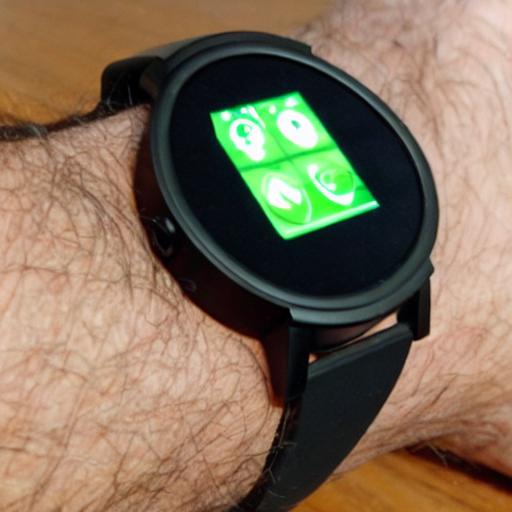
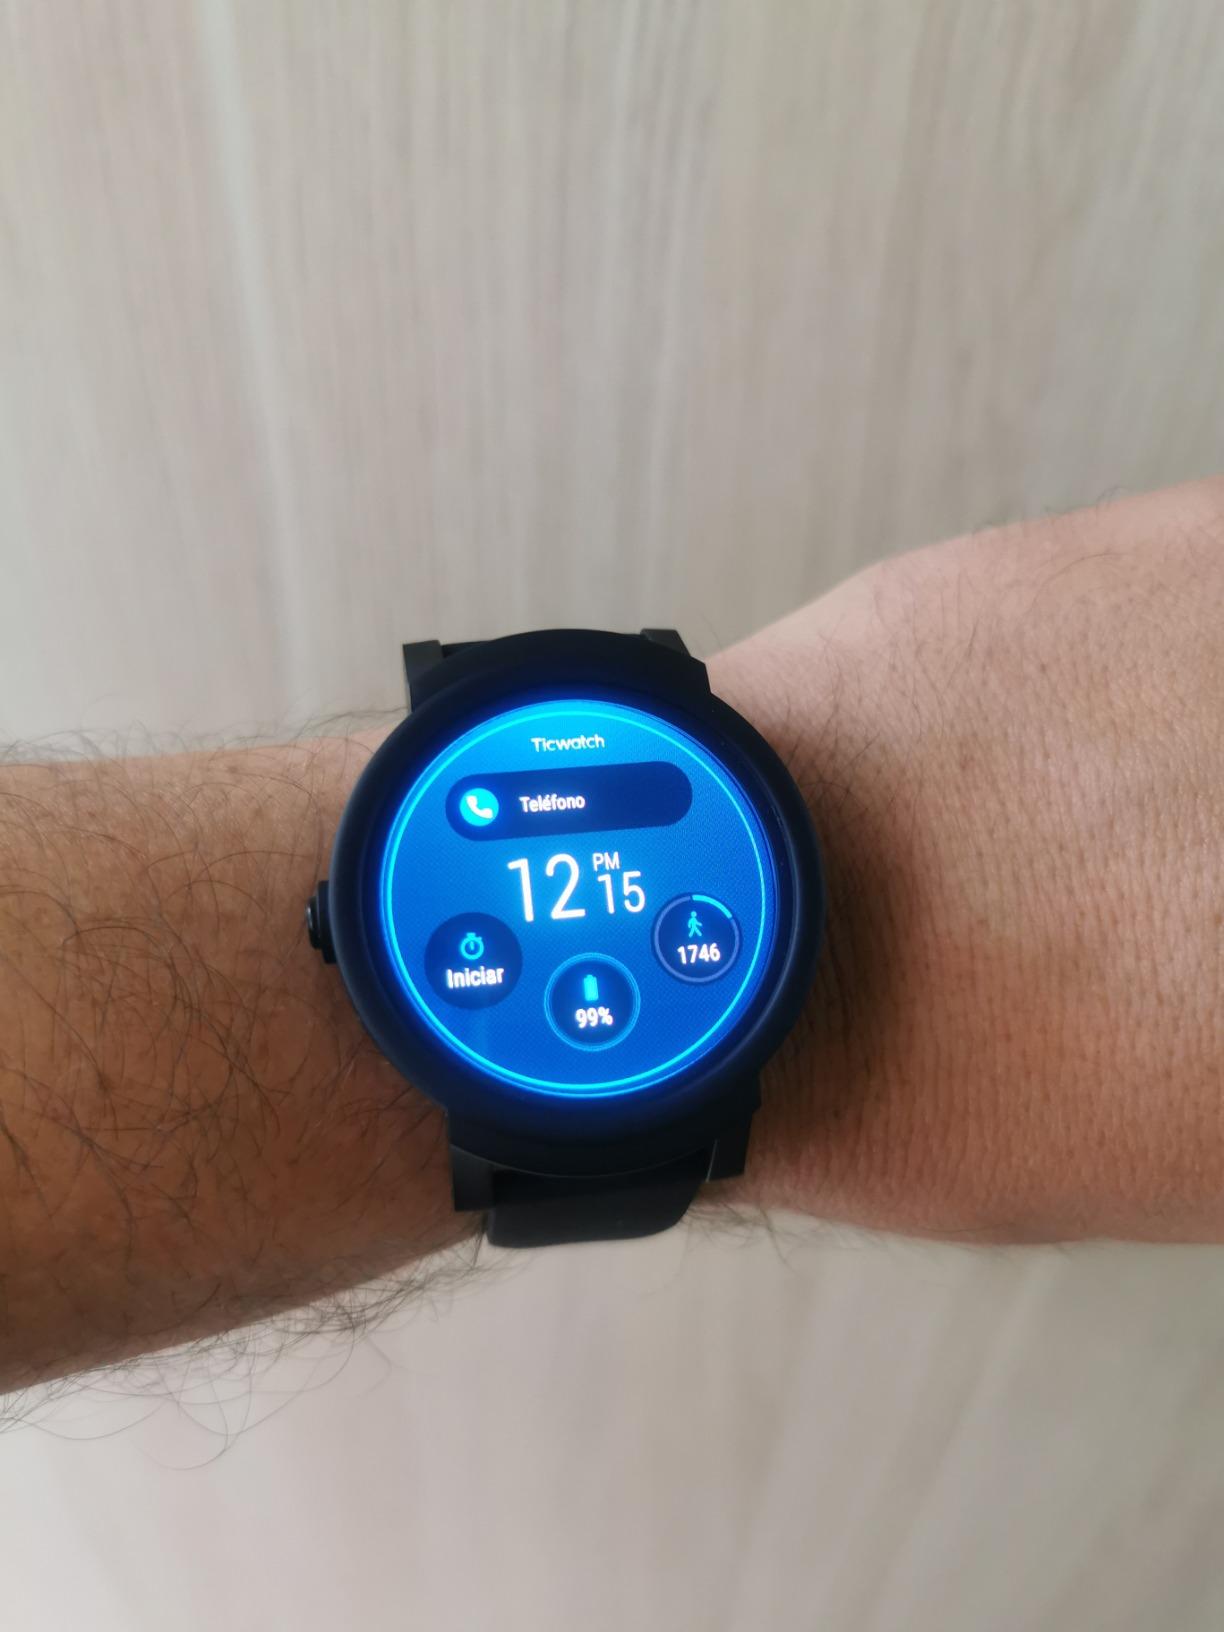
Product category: smartwatch
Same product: no